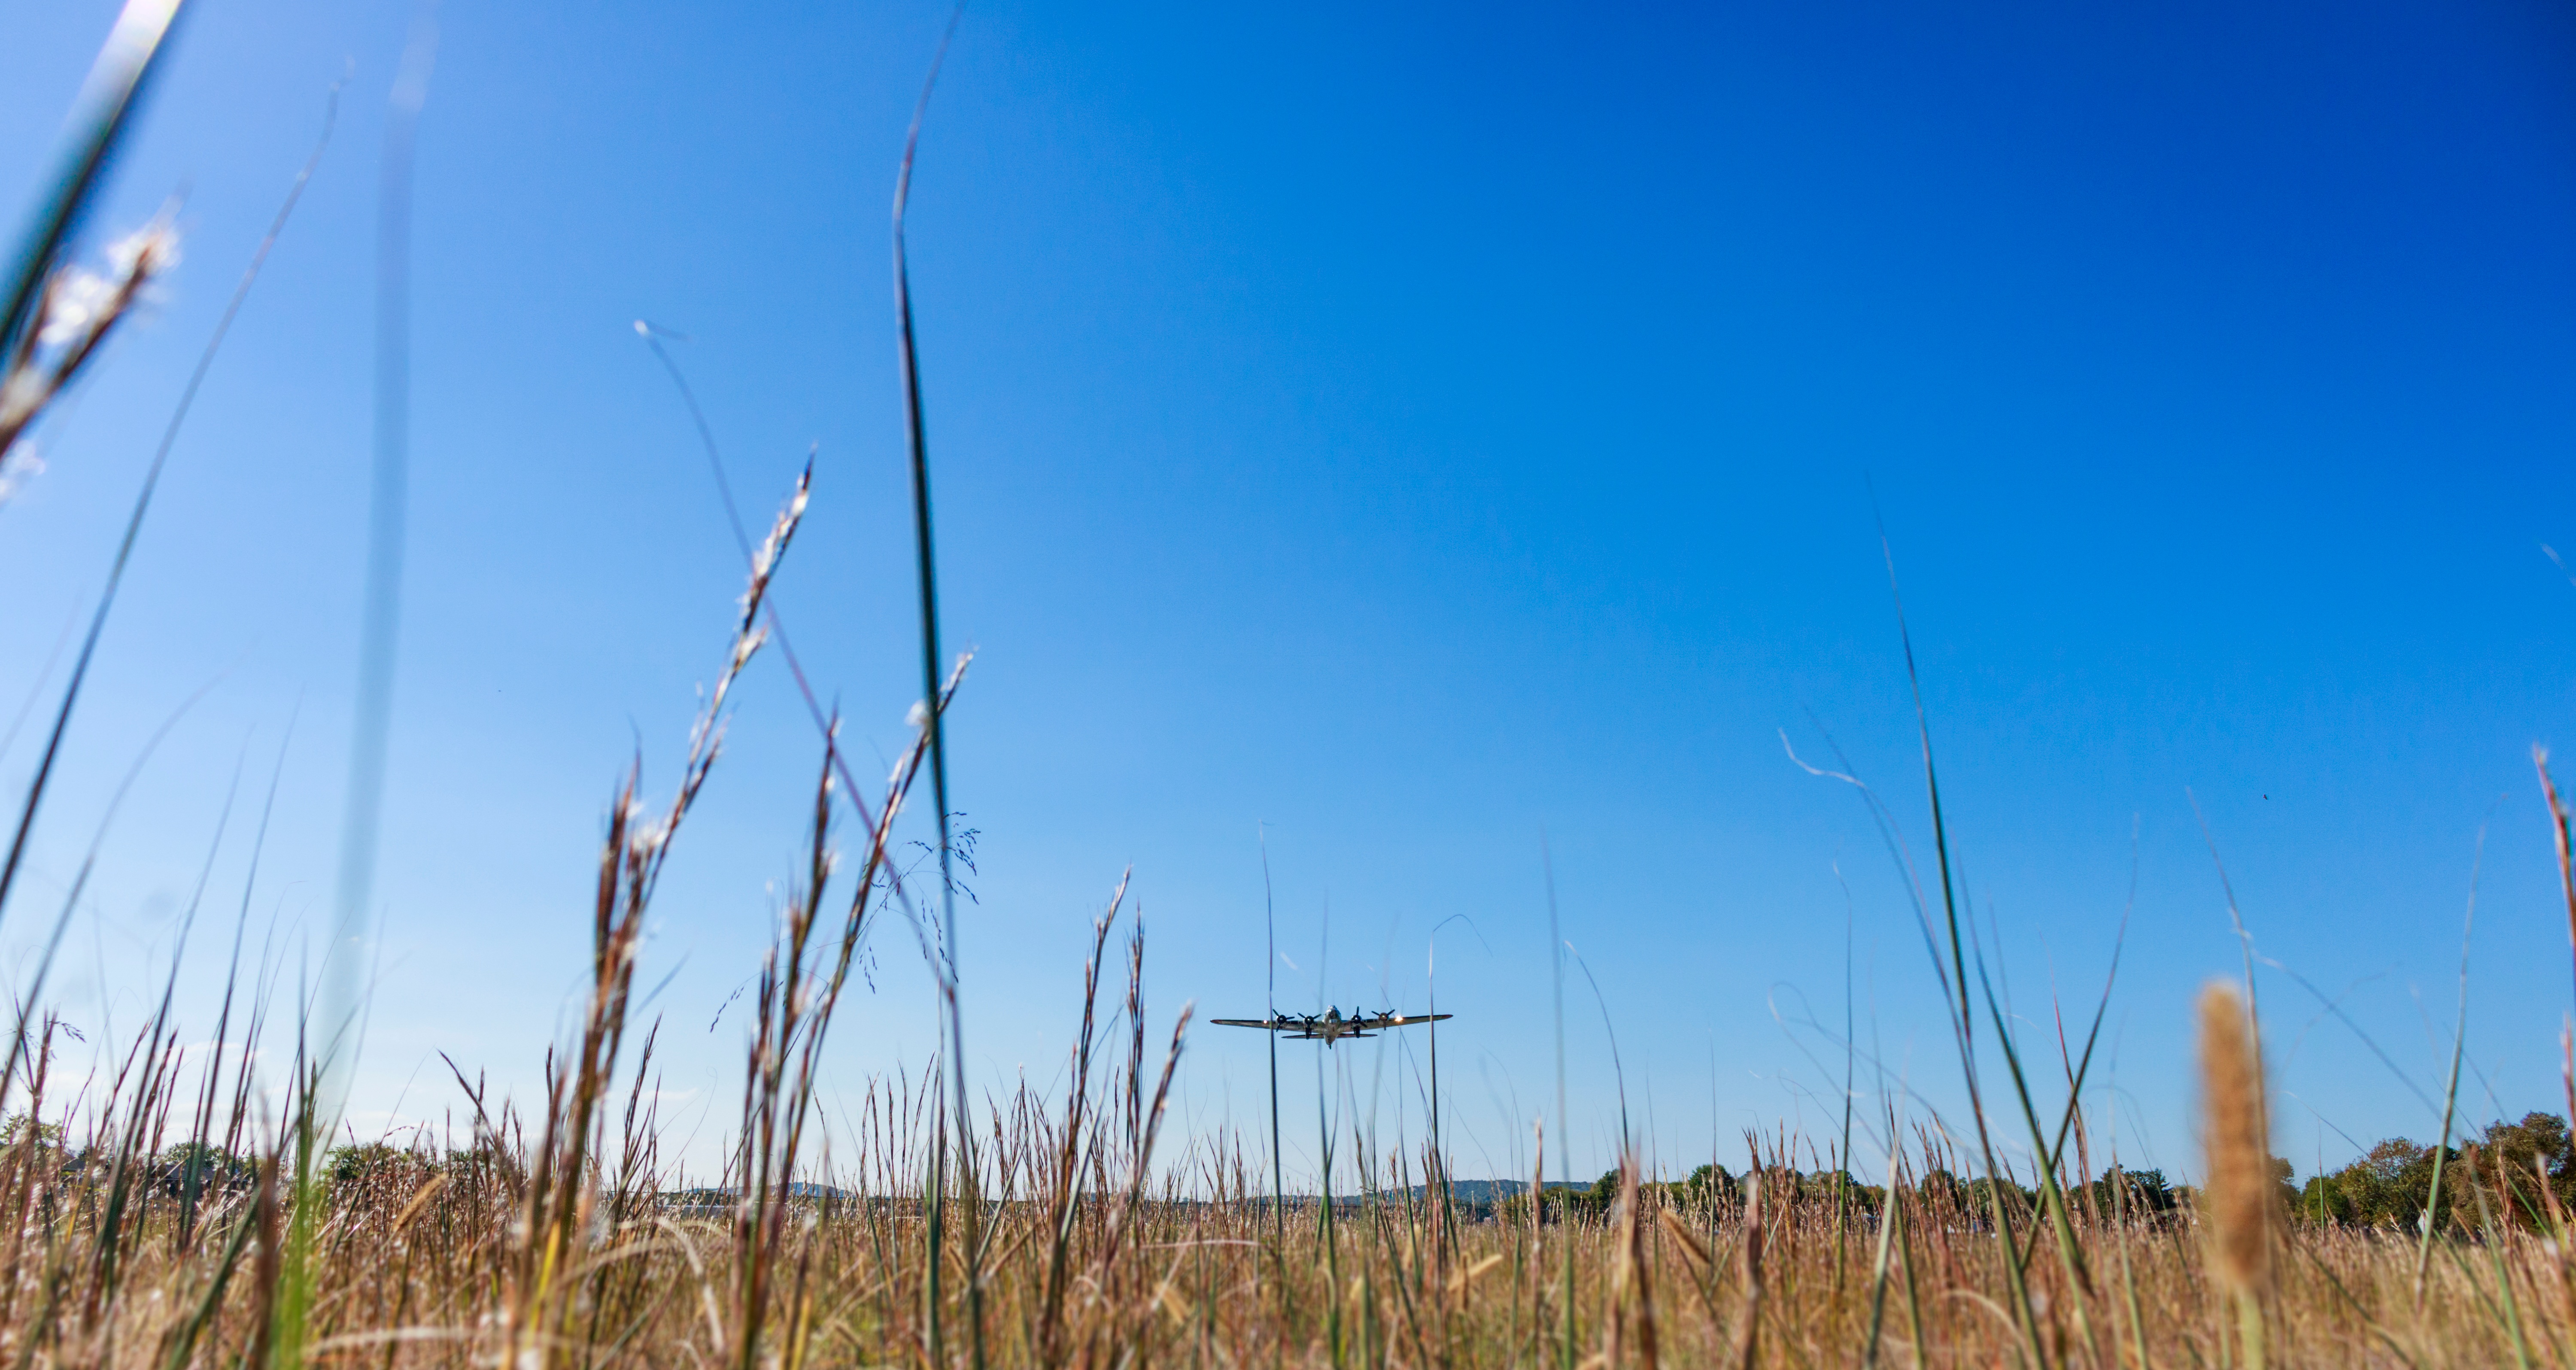
grass, horizon, sky, field, prairie, wind, crop, mast, agriculture, grass family, overhead power line